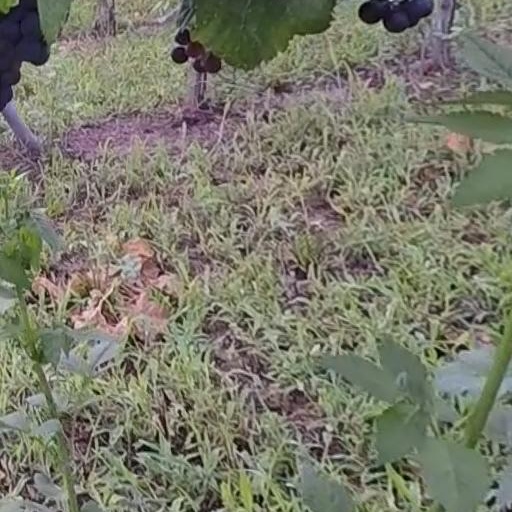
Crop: grape